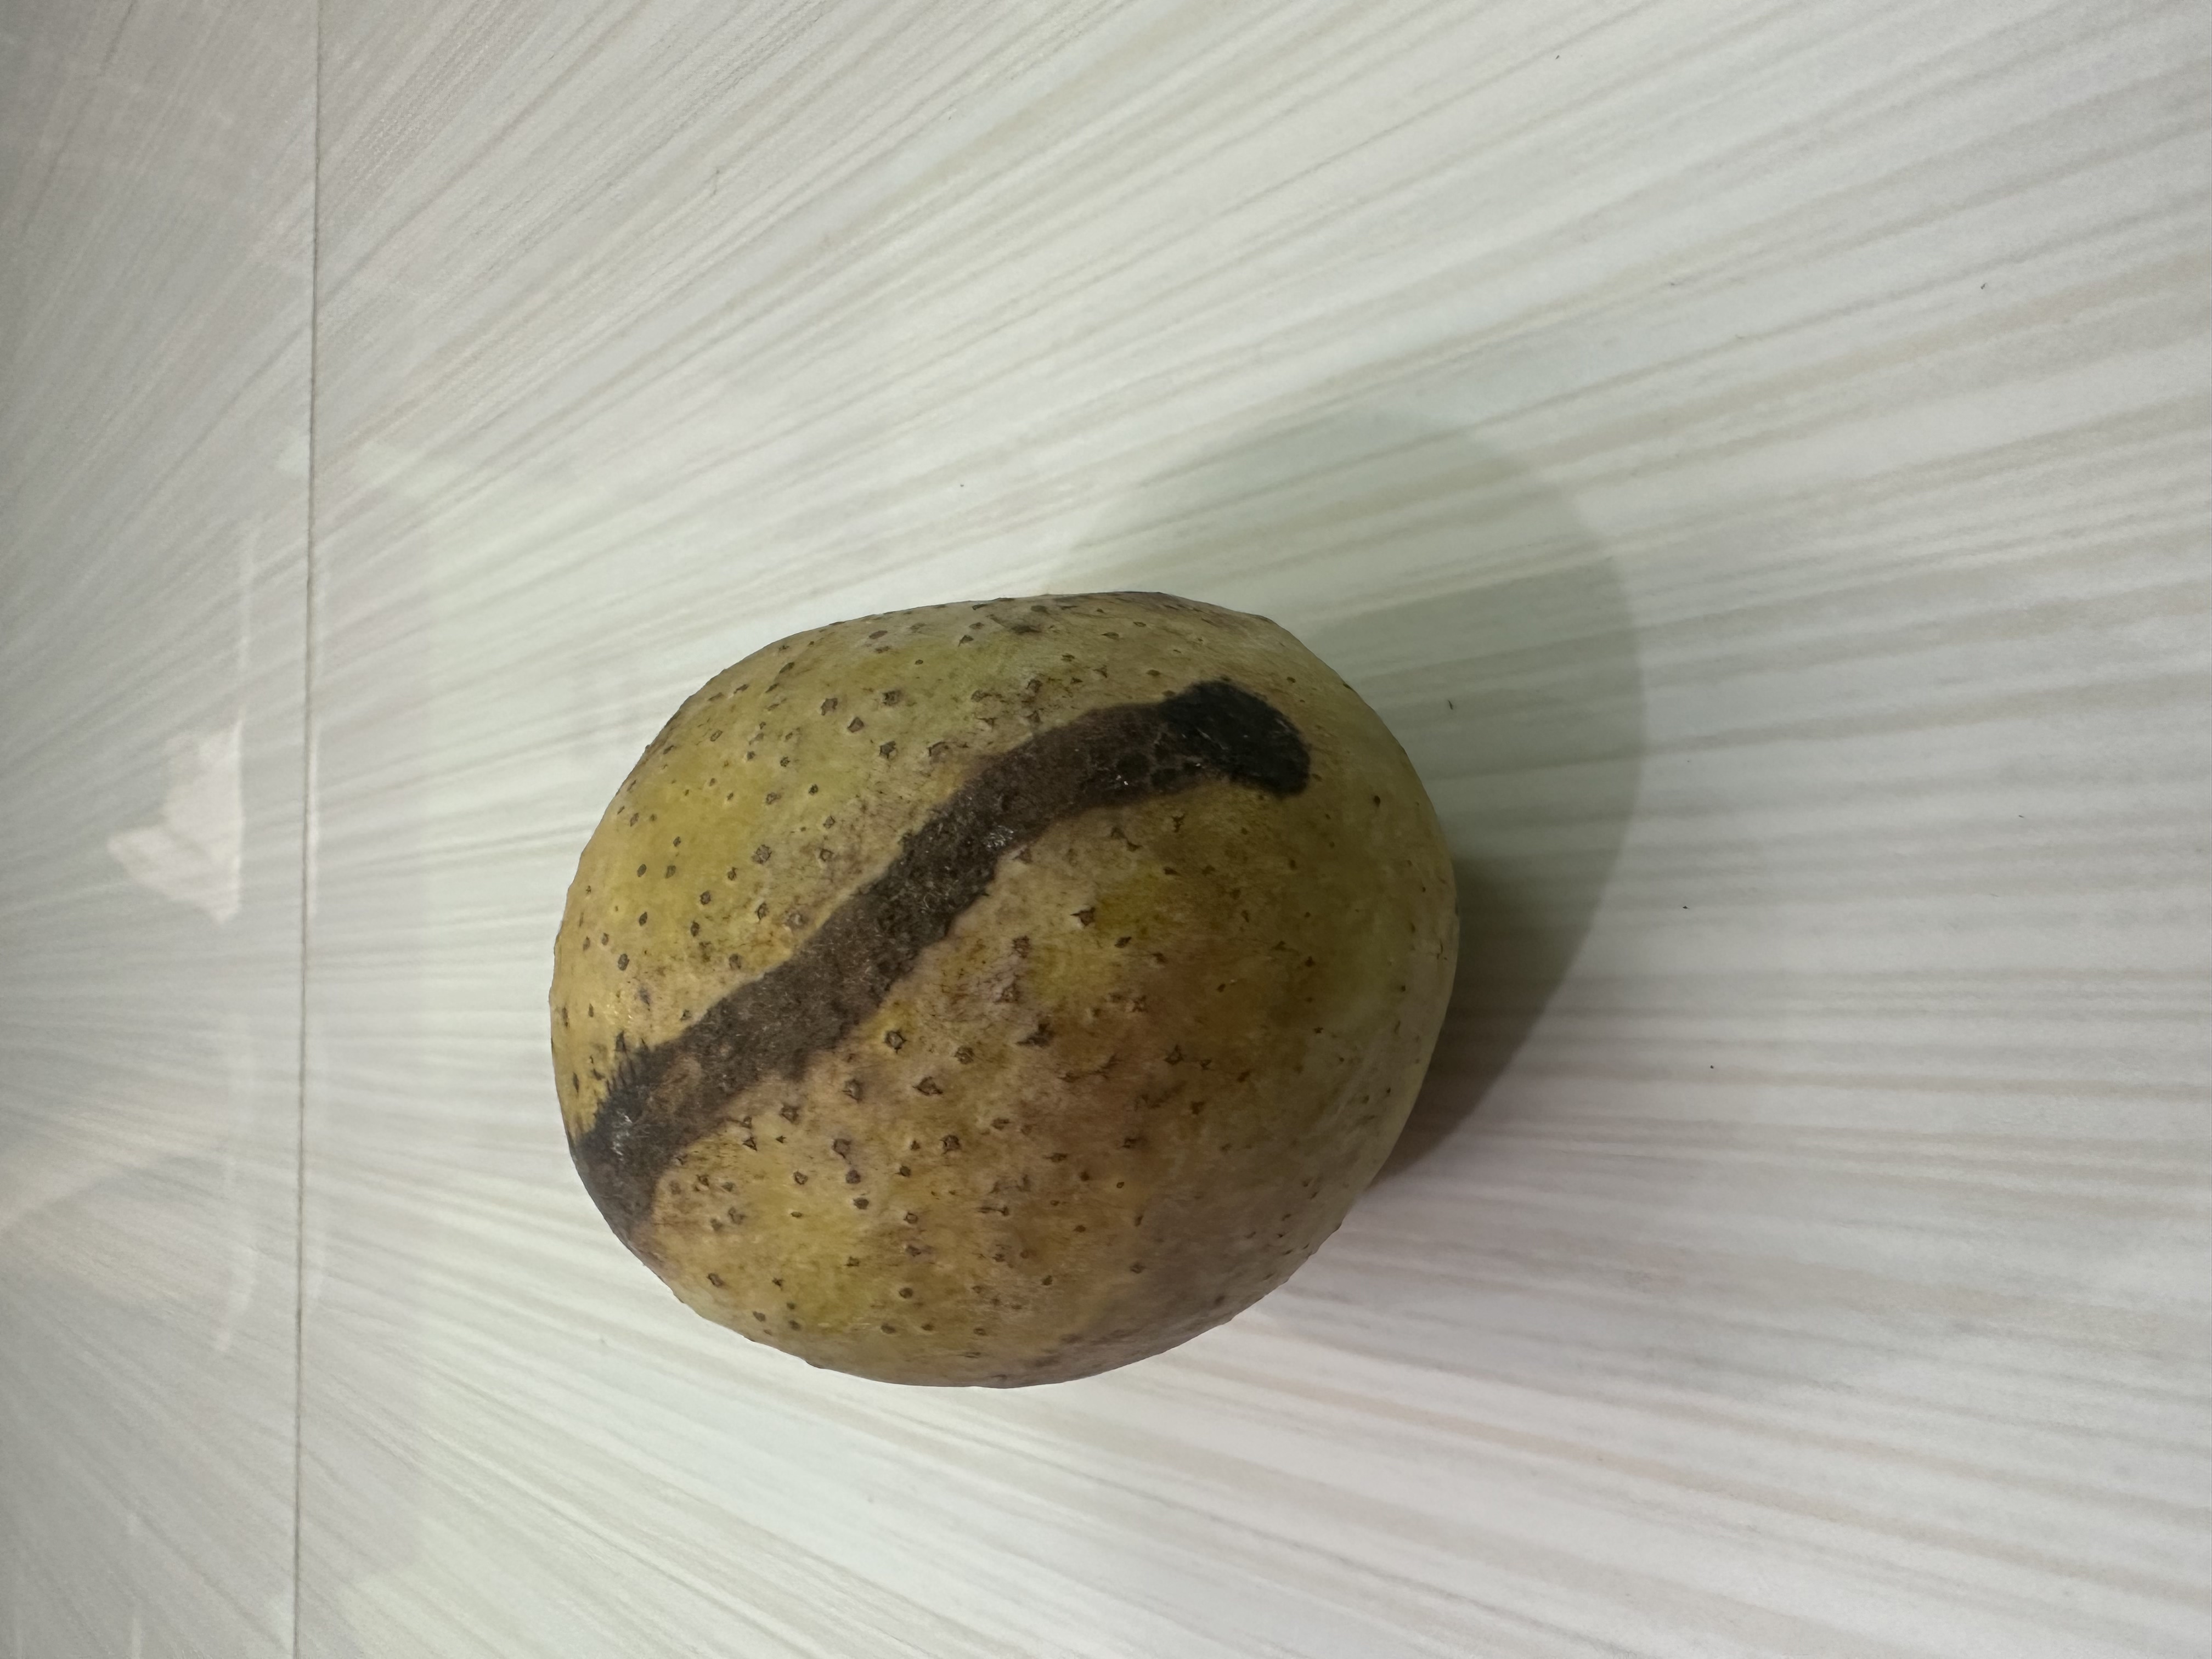
Mango variety: Langra